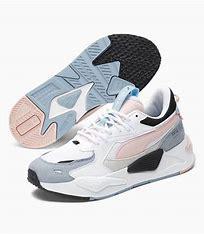
Brand: Puma
Model: Rs Z